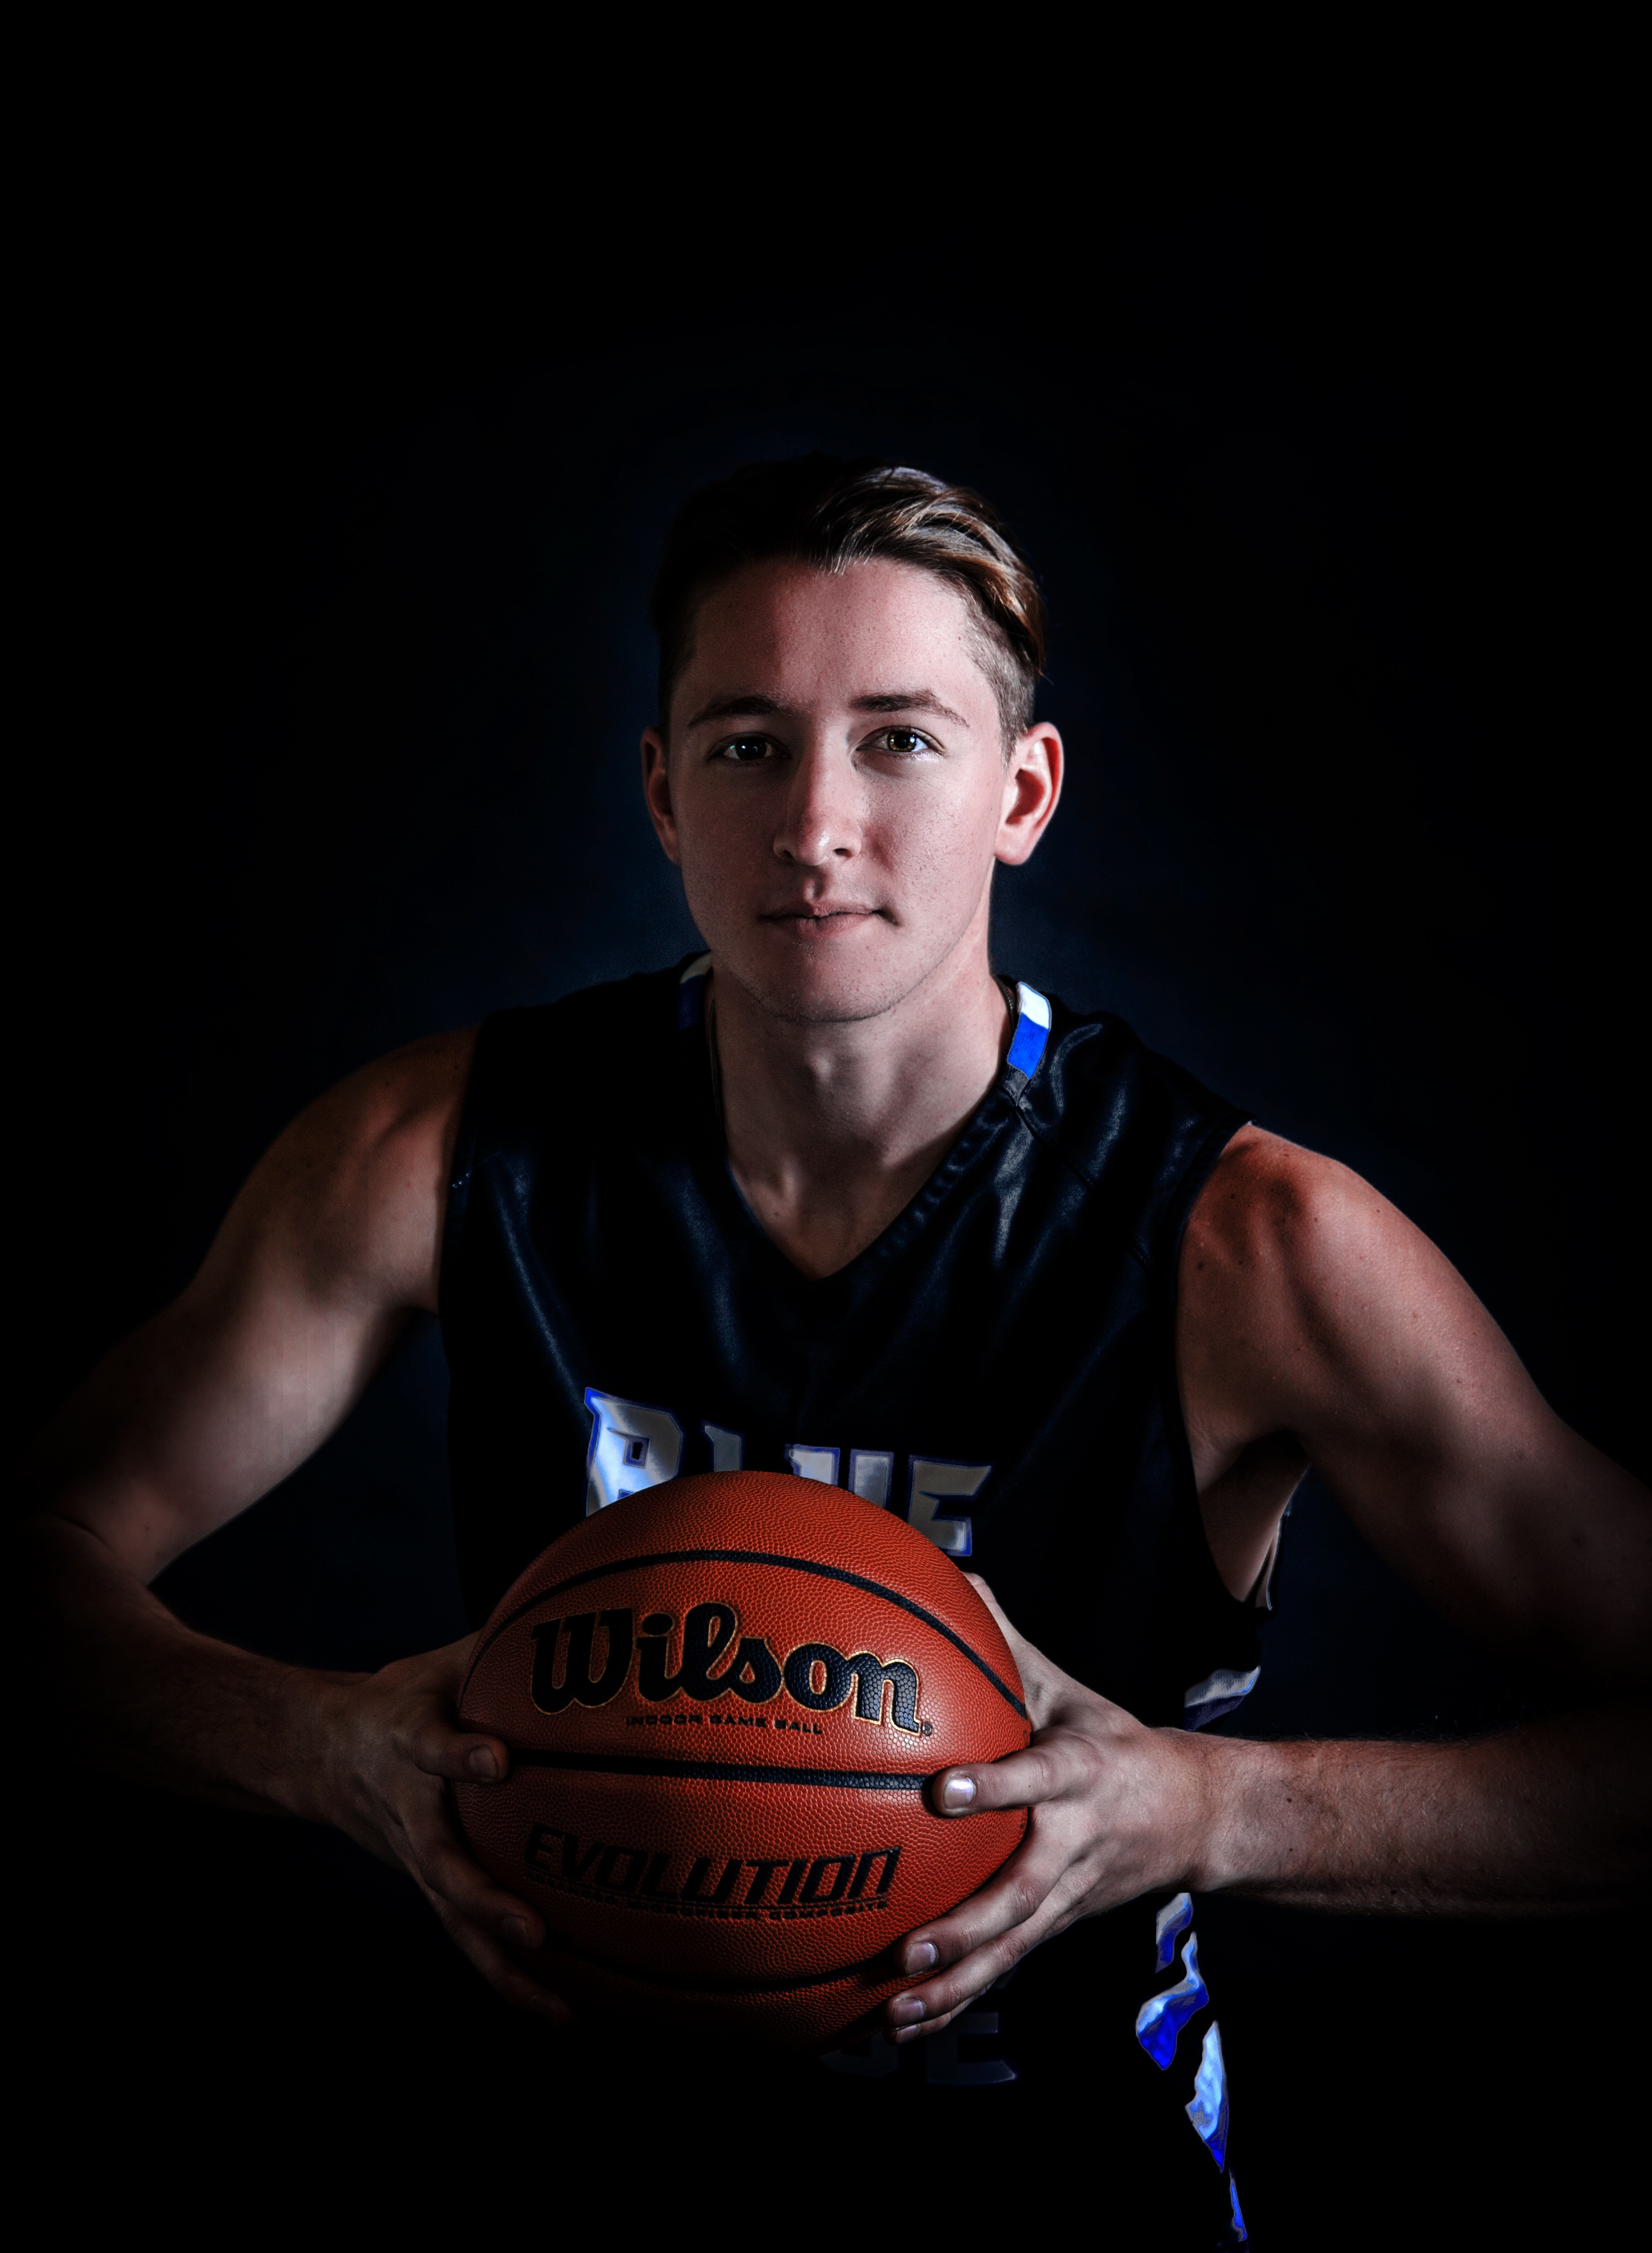
portrait, basketball, darkness, muscle, senior, football player, basketball moves